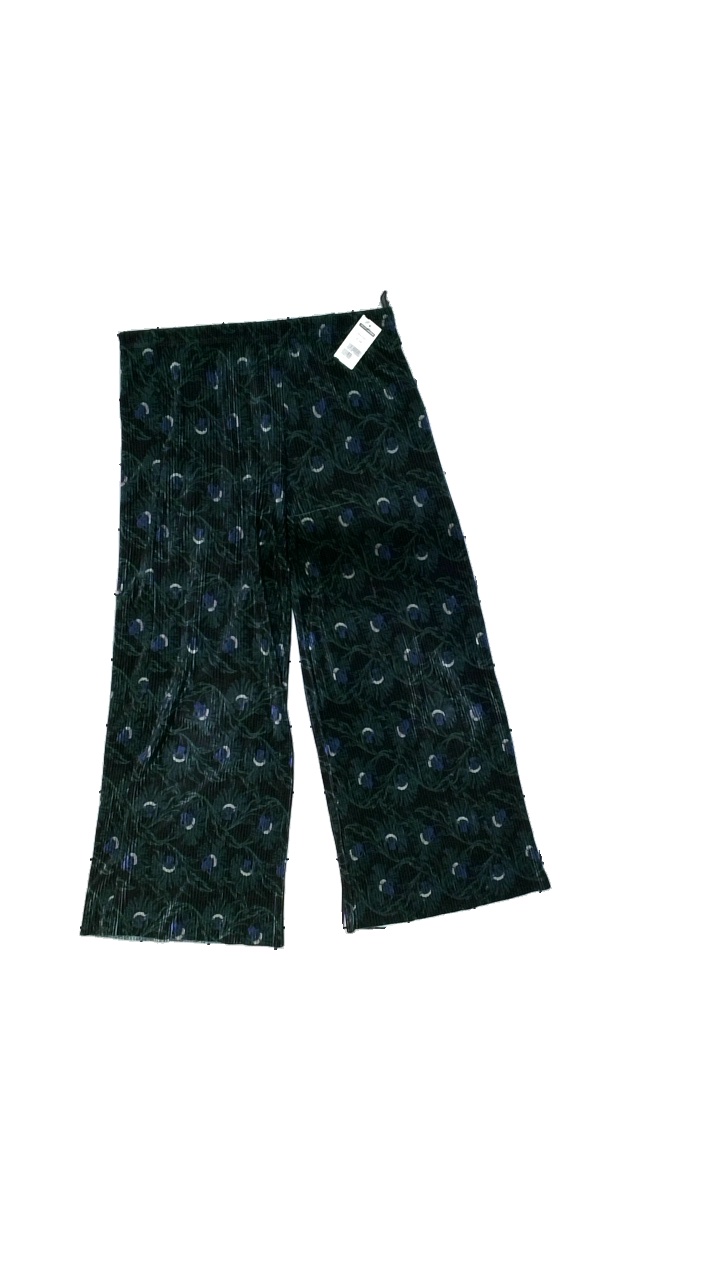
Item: Trousers (Ladies)
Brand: Gina Tricot
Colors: Multicolor
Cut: Regular, Loose
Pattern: Floral print
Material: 100% polyester
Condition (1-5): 4
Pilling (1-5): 4
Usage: Reuse
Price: <50